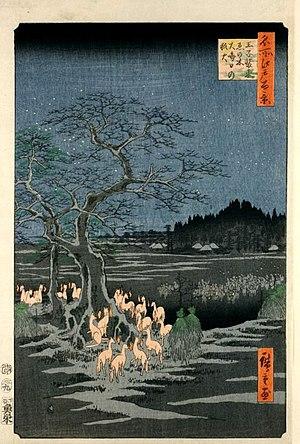
Au Japon, le terme kitsune désigne le renard, ainsi qu'un personnage du folklore japonais, un esprit surnaturel, animal polymorphe, tout comme le tanuki. Le kitsune a souvent été associé à Inari, une divinité shintoïste, comme étant son messager.
Les Cent vues d'Edo constituent, avec Les Cinquante-trois Stations du Tōkaidō et Les Soixante-neuf Stations du Kiso Kaidō, l'une des séries d'estampes majeures que compte l'œuvre très abondante du peintre japonais Hiroshige. Malgré le titre de l'œuvre, réalisée entre 1856 et 1858, il y a en réalité 119 estampes qui toutes utilisent la technique de la xylographie. La série appartient au style de l'ukiyo-e, mouvement artistique portant sur des sujets populaires à destination de la classe moyenne japonaise urbaine qui s'est développée durant l'époque d'Edo. Plus précisément, elle relève du genre des meisho-e célébrant les paysages japonais, un thème classique dans l'histoire de la peinture japonaise. Quelques-unes des gravures sont réalisées par son élève et fils adoptif, Utagawa Hiroshige II qui, pendant un temps, utilise ce pseudonyme pour signer certaines de ses œuvres.
Le kitsunebi est un yōkai du folklore japonais. Il est aussi appelé hitobosu, hitomoshi, rinka.